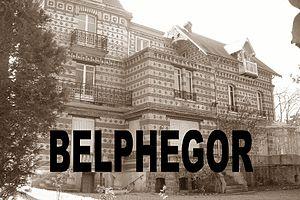
Belphégor ou le Fantôme du Louvre ou Belphégor est une mini-série française en quatre épisodes de 70 minutes, en noir et blanc, créée, écrite et dirigée par Claude Barma, adaptée par Jacques Armand d'après le roman d'Arthur Bernède. Elle a été diffusée pour la première fois du 6 au 27 mars 1965 sur la première chaîne de l'ORTF. L'audience – exceptionnelle pour l'époque – est de 10 millions de téléspectateurs pour une population française de 48 millions, dont seuls 40 % possèdent un téléviseur.
Belphégor est une divinité ancienne révérée sur le mont Pe’or, inspiré du dieu Baal Phégor. Elle est aussi considérée comme une déformation de Baal-Péor, et c'est la divinité féminine de la fécondité chez les Moabites.